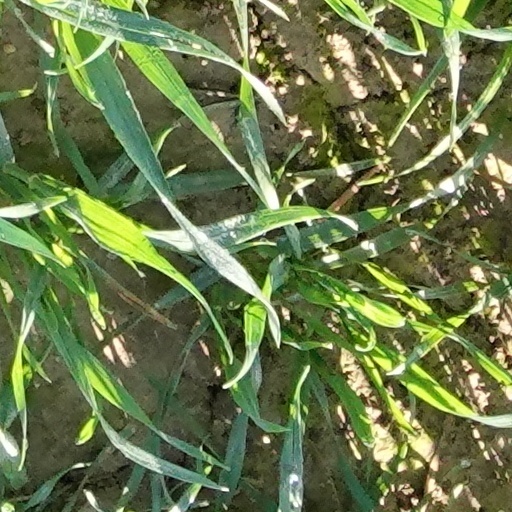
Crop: wheat